Royal necropolis of Byblos

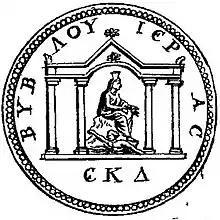
Drawing of the reverse of an Elagabalus-era coin with a personified depiction of the city of Byblos. Renan used the image as a guide to locate the ancient city.

Ancient texts and manuscripts hinted at the location of Gebal, which was lost to history until its rediscovery in the mid-19th century. In 1860, French biblical scholar and orientalist Ernest Renan carried out an archeological mission in Lebanon and Syria during the French expedition in the area. Renan had relied on ancient Greek historian and geographer Strabo's writing in his attempt to locate the city. Strabo identified Byblos as a city situated on a hill some distance away from the sea. This description misled scholars, including Renan who thought that the city lay in the neighboring Qassouba (Kassouba), but he concluded that this hill was too small to have housed a grand ancient city.